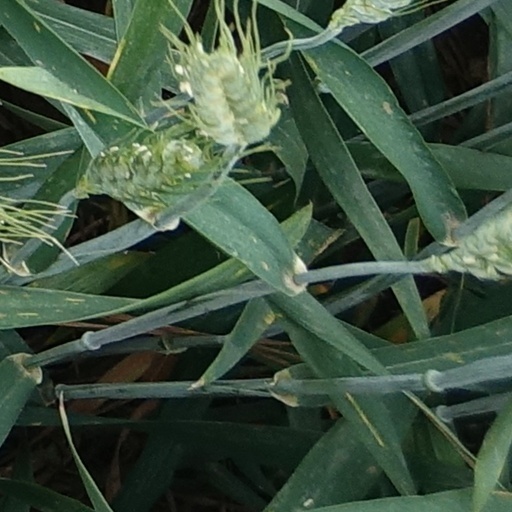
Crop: wheat